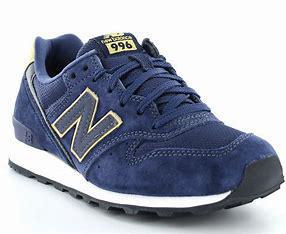
Brand: New
Model: Balance New Balance 996